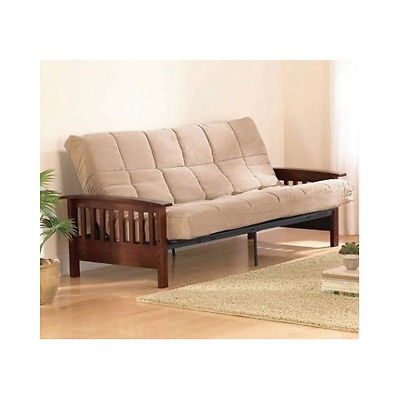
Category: sofa